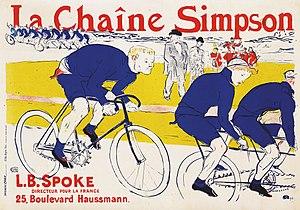
Constant Huret, surnommé « le Boulanger », né le 26 janvier 1870 à Ressons-le-Long et mort le 18 septembre 1951 à Paris est un cycliste de course de longue distance.